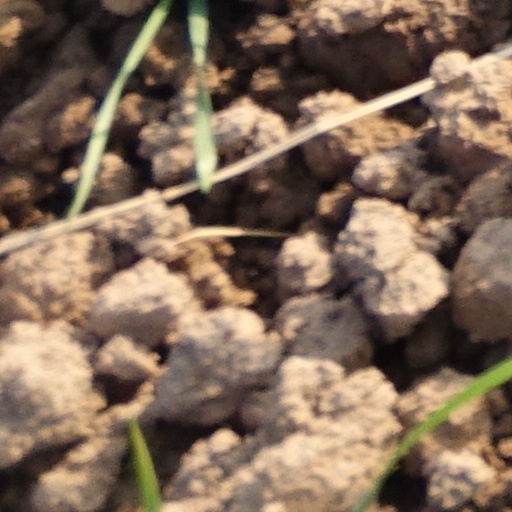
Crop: wheat